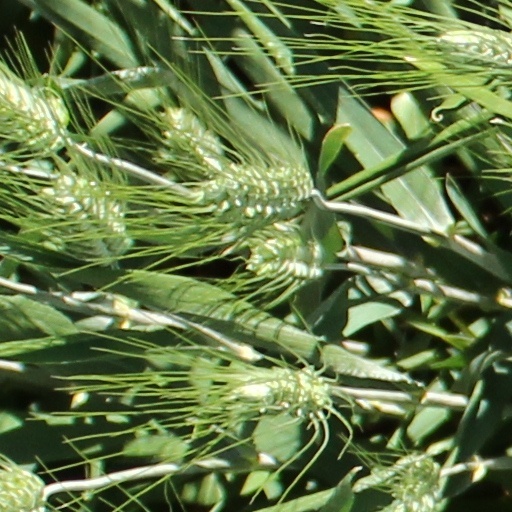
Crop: wheat